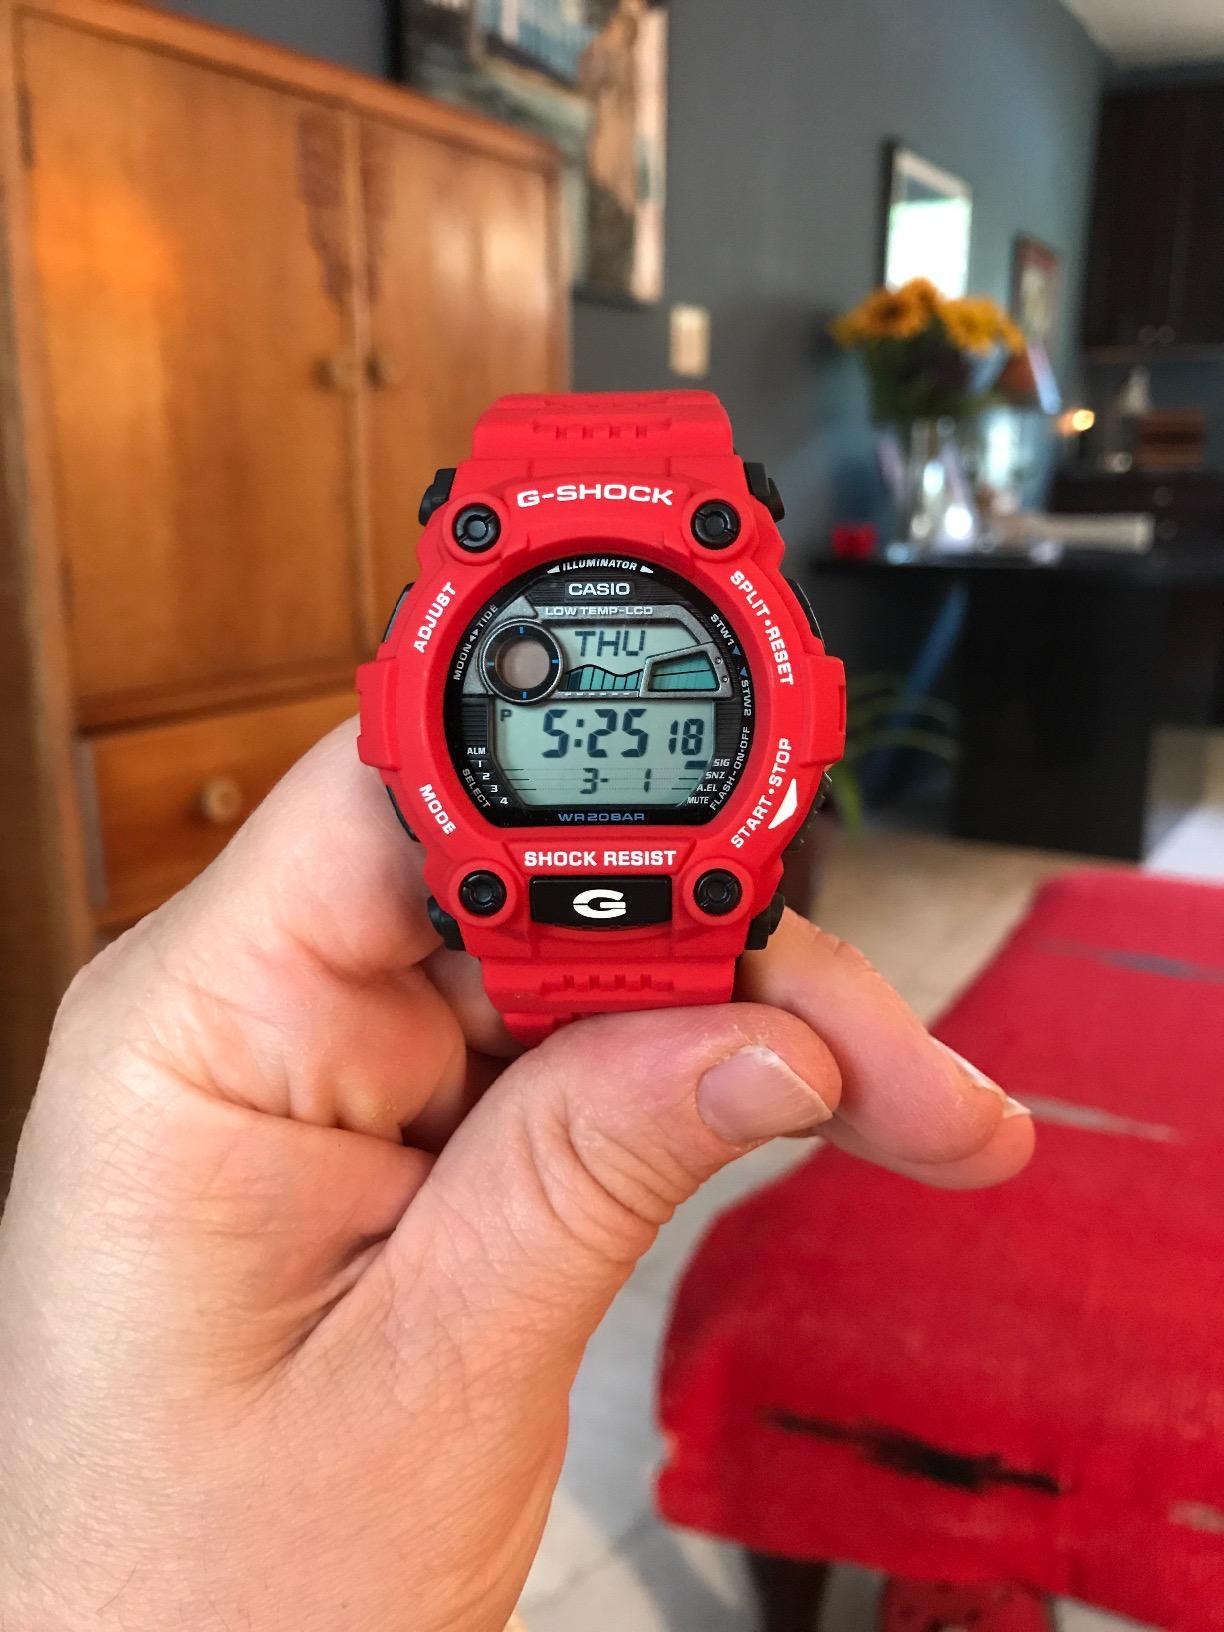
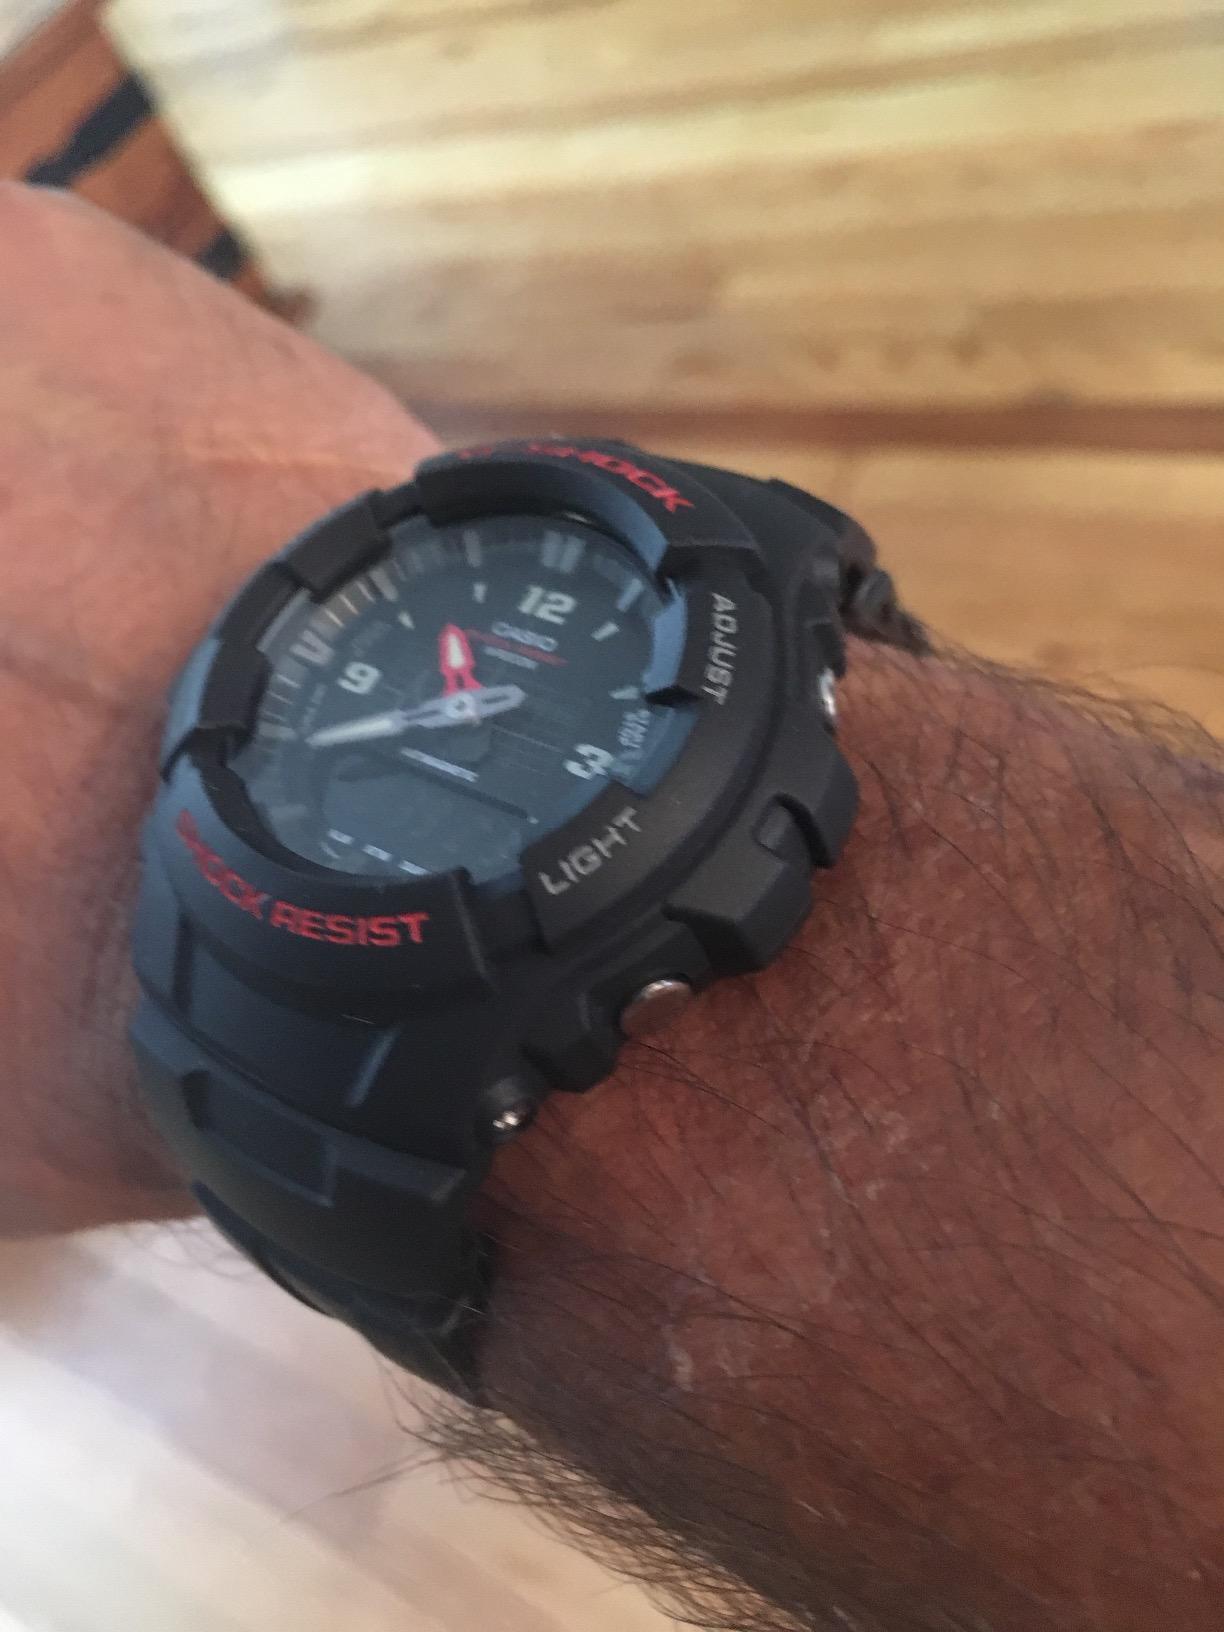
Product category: accessories_watch
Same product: no